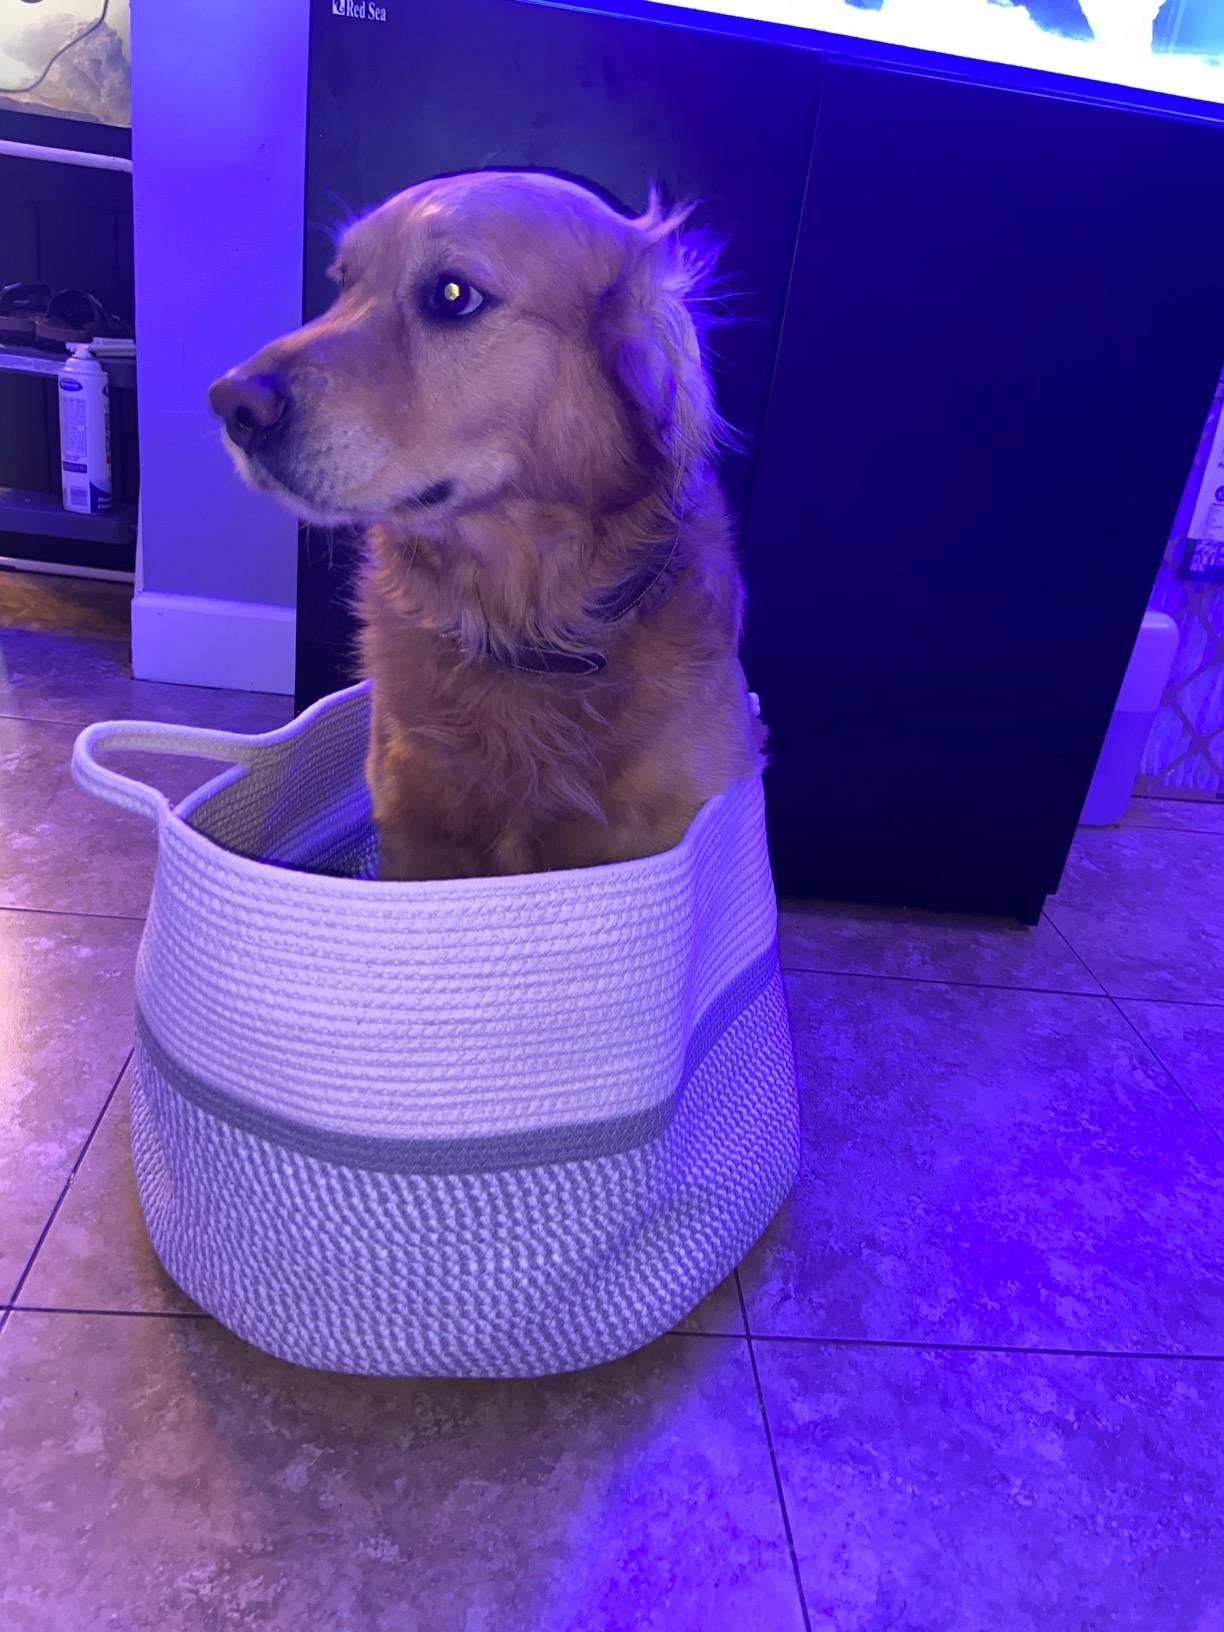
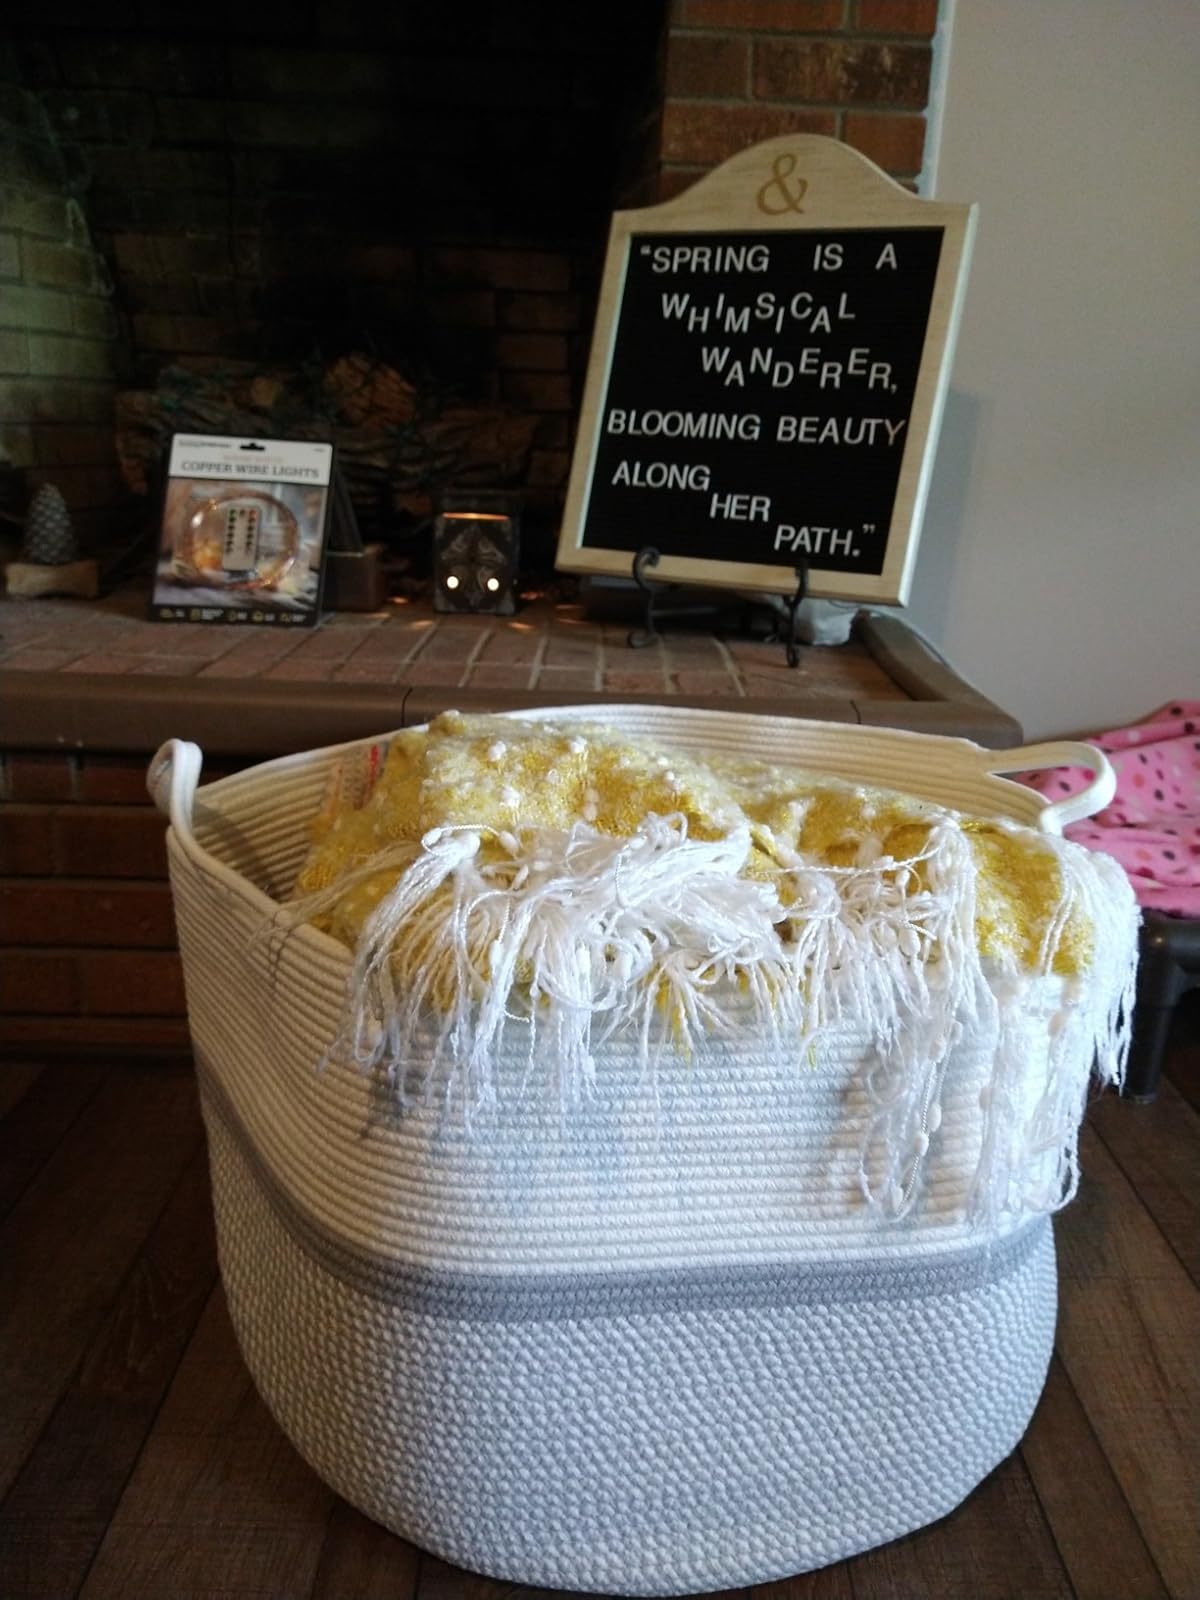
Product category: items_hamper
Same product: yes